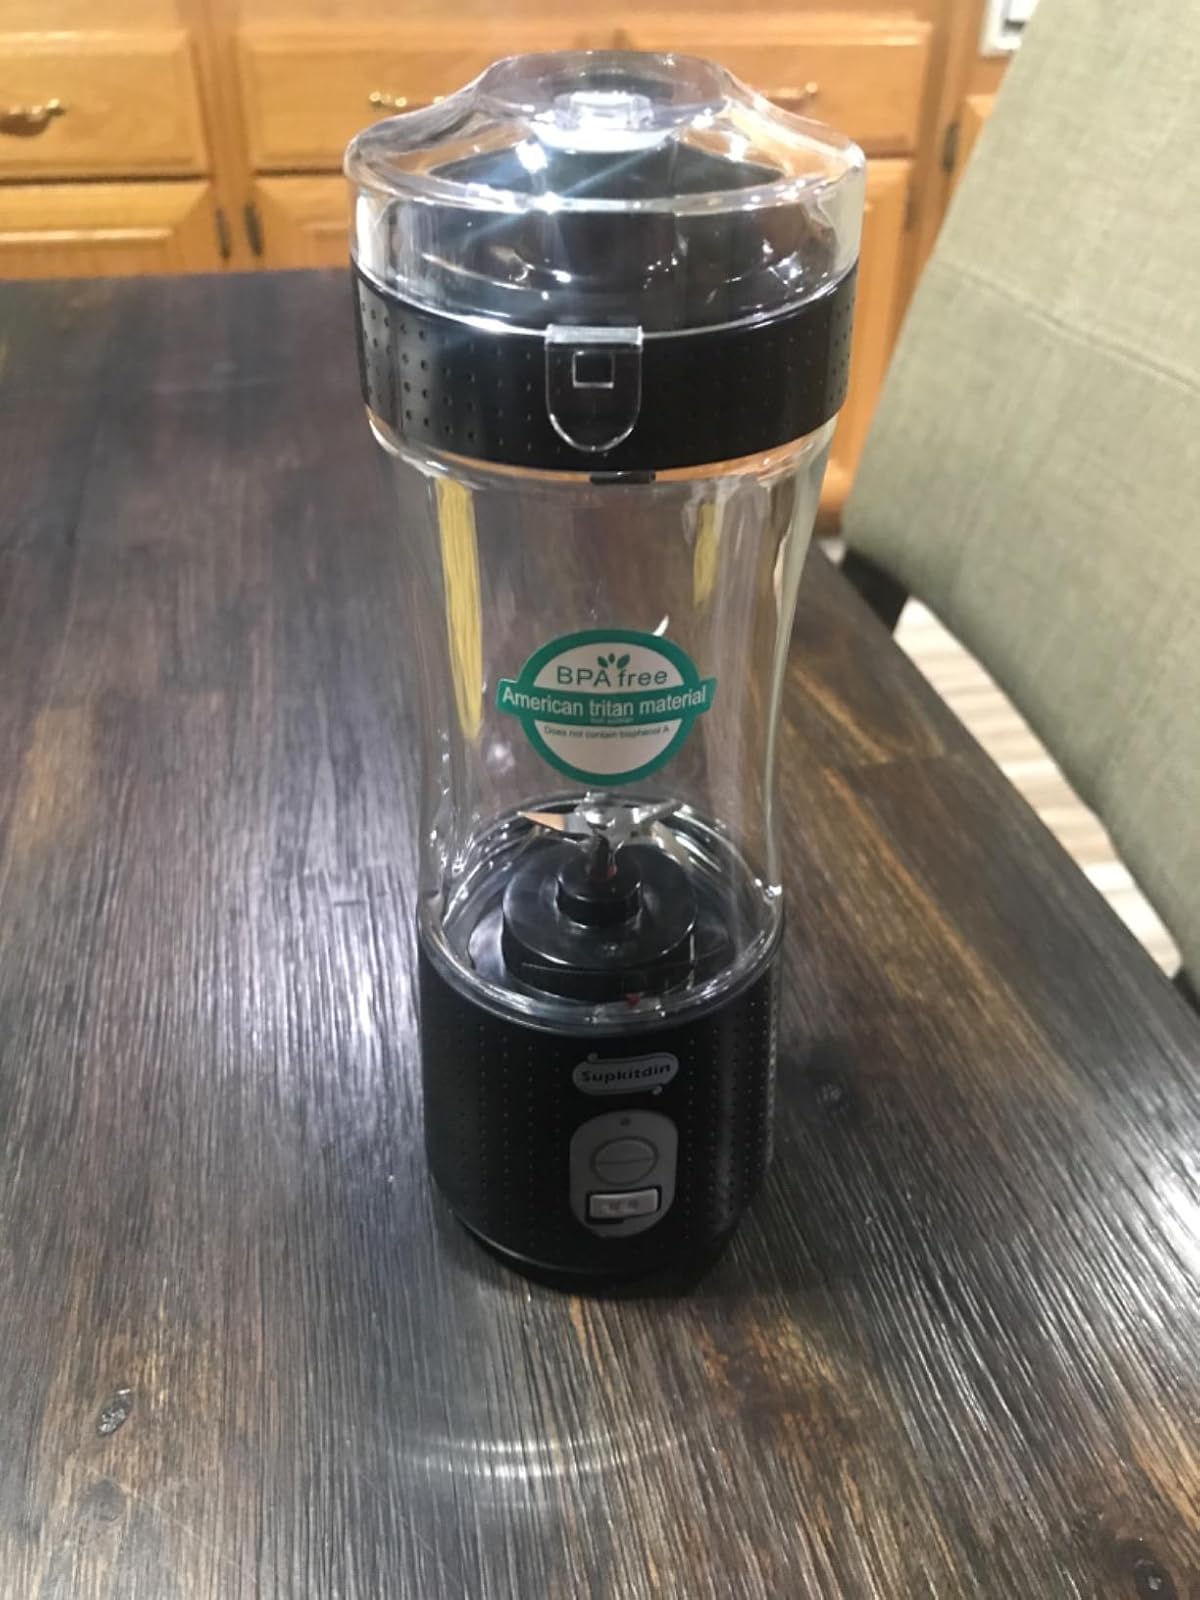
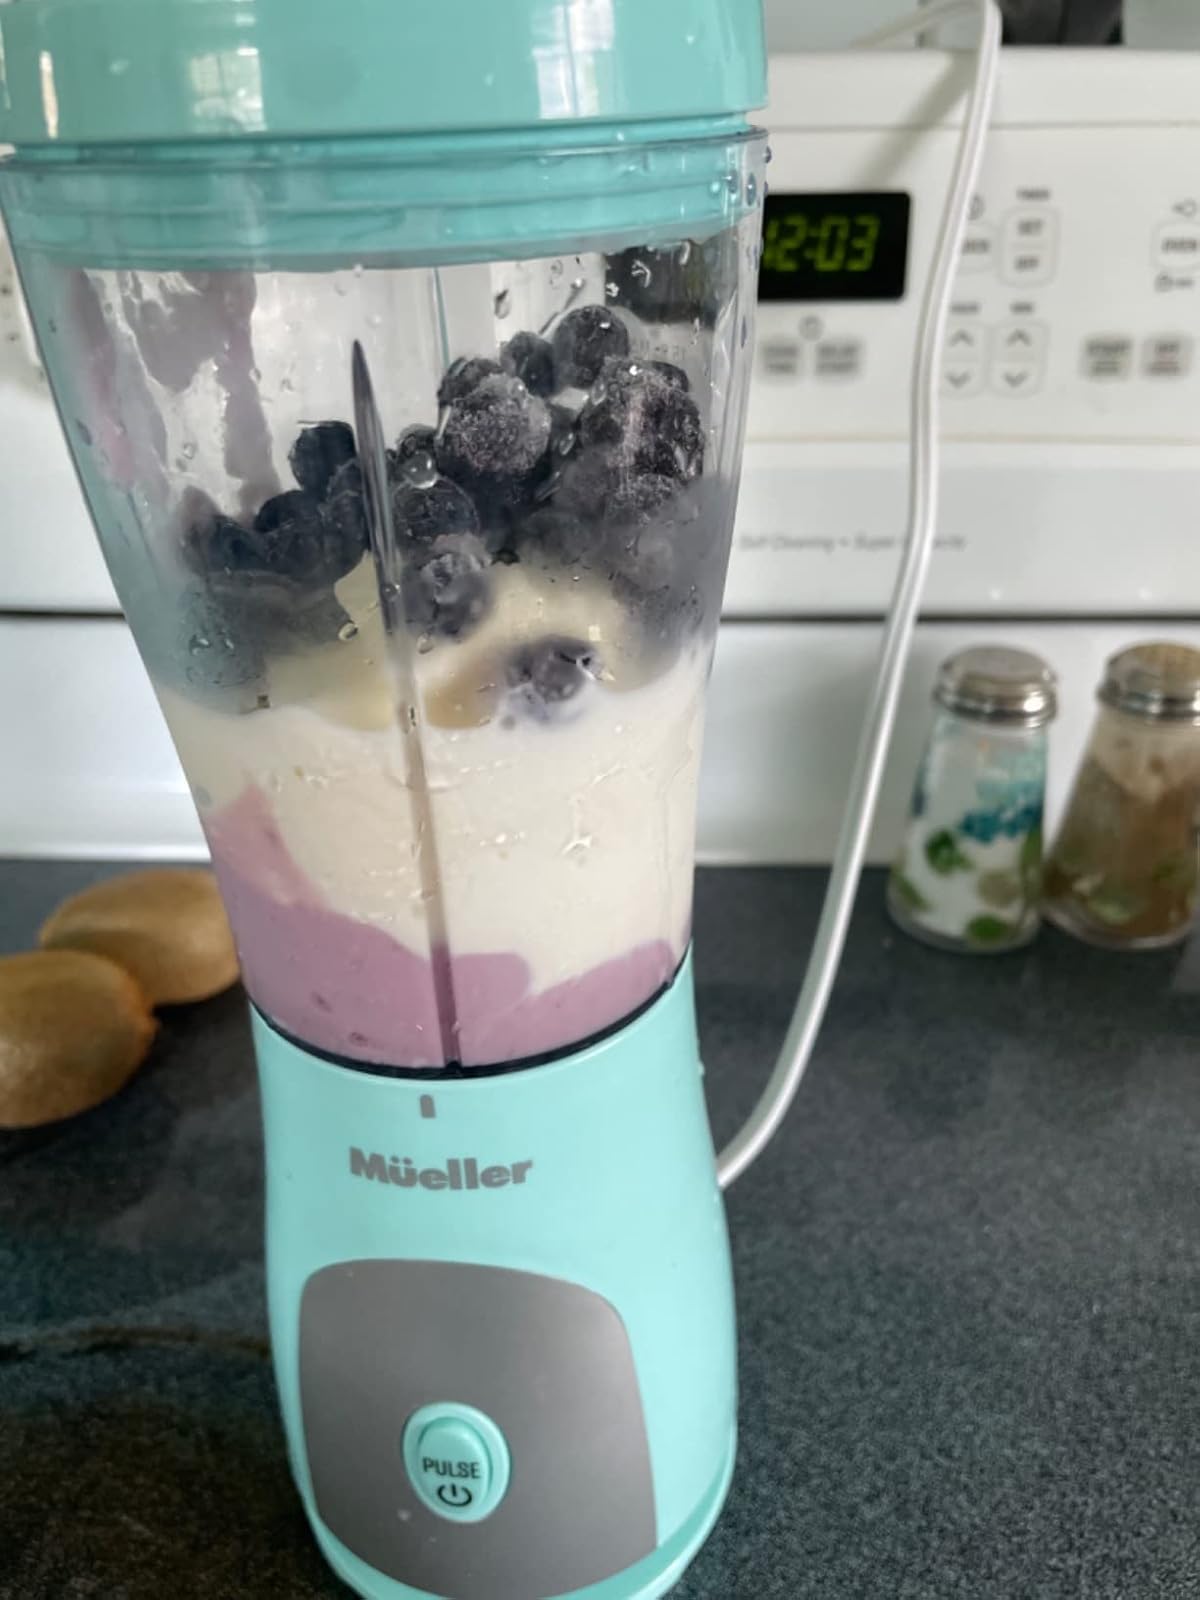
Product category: items_blender
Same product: no